Anthony Goelzer

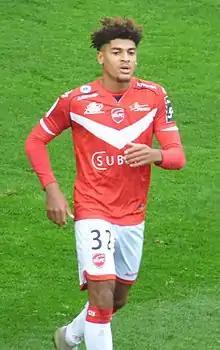
Goelzer with Valenciennes in 2018

Anthony Didier Thomas Goelzer (born 12 September 1998) is a French professional footballer who plays as a left-back for Championnat National 3 club Valenciennes II.